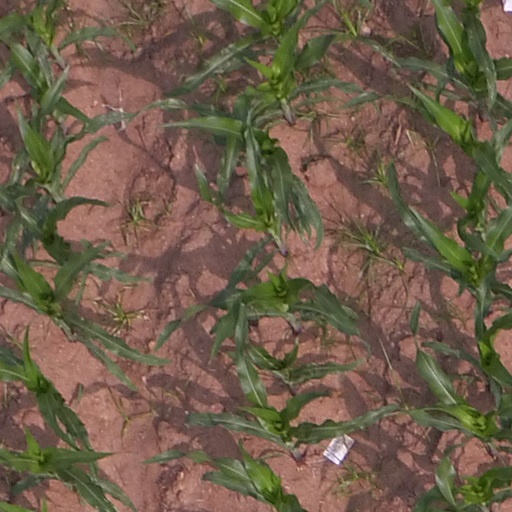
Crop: maize; corn